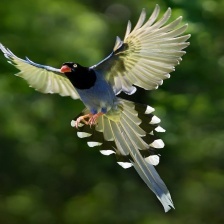
Species: TAIWAN MAGPIE
Scientific name: UROCISSA CAERULEA
ImageNet parent category: magpie